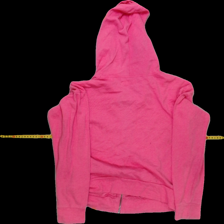
View: back
Type: Sweater
Category: Ladies
Brand: Hollister (Abercomb & Fitch)
Colors: Pink, White
Material: 58% cotton 42% poly
Pattern: Logo print
Cut: C-collar
Size: S
Season: All
Trend: No trend
Stains: Yes
Damage: 0
Price range: <50
Recommended usage: Export